John Robert Boyle

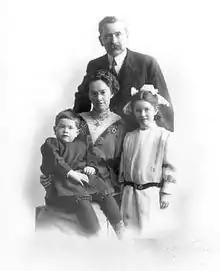
Boyle and his family

Sources agree that he was in the Edmonton area by 1896, and that he taught school there before being called to the bar in 1899. In 1902 he married Dora Christina Shaw at High River, Alberta, with whom he had three children (Helen, Frederick and Jean). He partnered with Hedley C. Taylor to form Taylor & Boyle, which was later known as Boyle, Parlee, Freeman, Abbott & Mustard; the firm was a forerunner of the present day Parlee McLaws. Boyle was made King's Counsel in 1913.